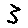
Label: 3